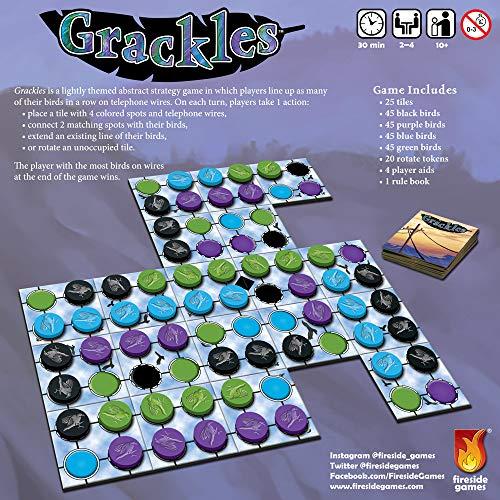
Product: Fireside Games Grackles - Board Games for Families - Board Games for Adults
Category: Toys & Games | Games & Accessories
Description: Supports 2 to 4 players, ages 10 and up.
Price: $18.44
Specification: ProductDimensions:9x2x9inches|ItemWeight:1.19pounds|ShippingWeight:1.22pounds(Viewshippingratesandpolicies)|ASIN:B07C61776W|Itemmodelnumber:FSG01011|Manufacturerrecommendedage:10yearsandup